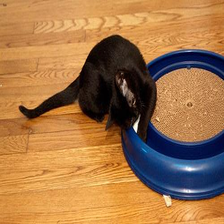
Species: cat
Breed: Bombay